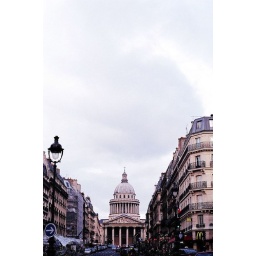
I had to stand in the middle of the street (while it's green light) to take this pic.